Antoine de Rochebrune

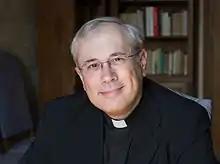
Antoine de Rochebrune in 2013

Antoine de Rochebrune (born February 18, 1964) is a French Roman Catholic priest. He is the vicar, or representative, of Opus Dei in France since 1999.